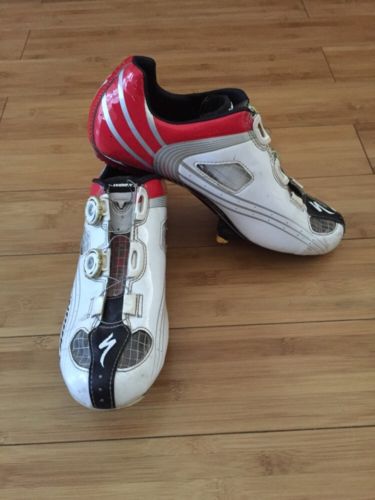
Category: bicycle